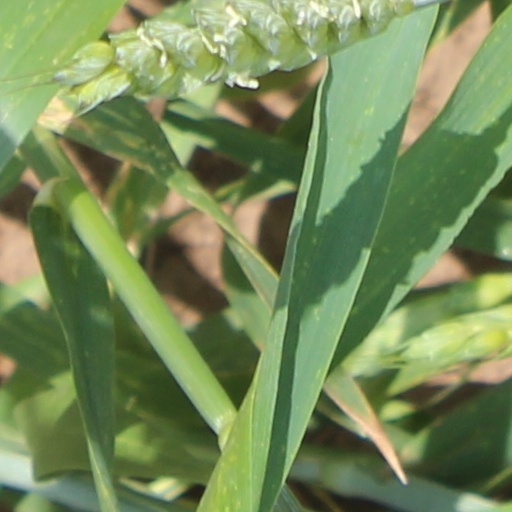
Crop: wheat